Which point is corresponding to the reference point?
Reference image:
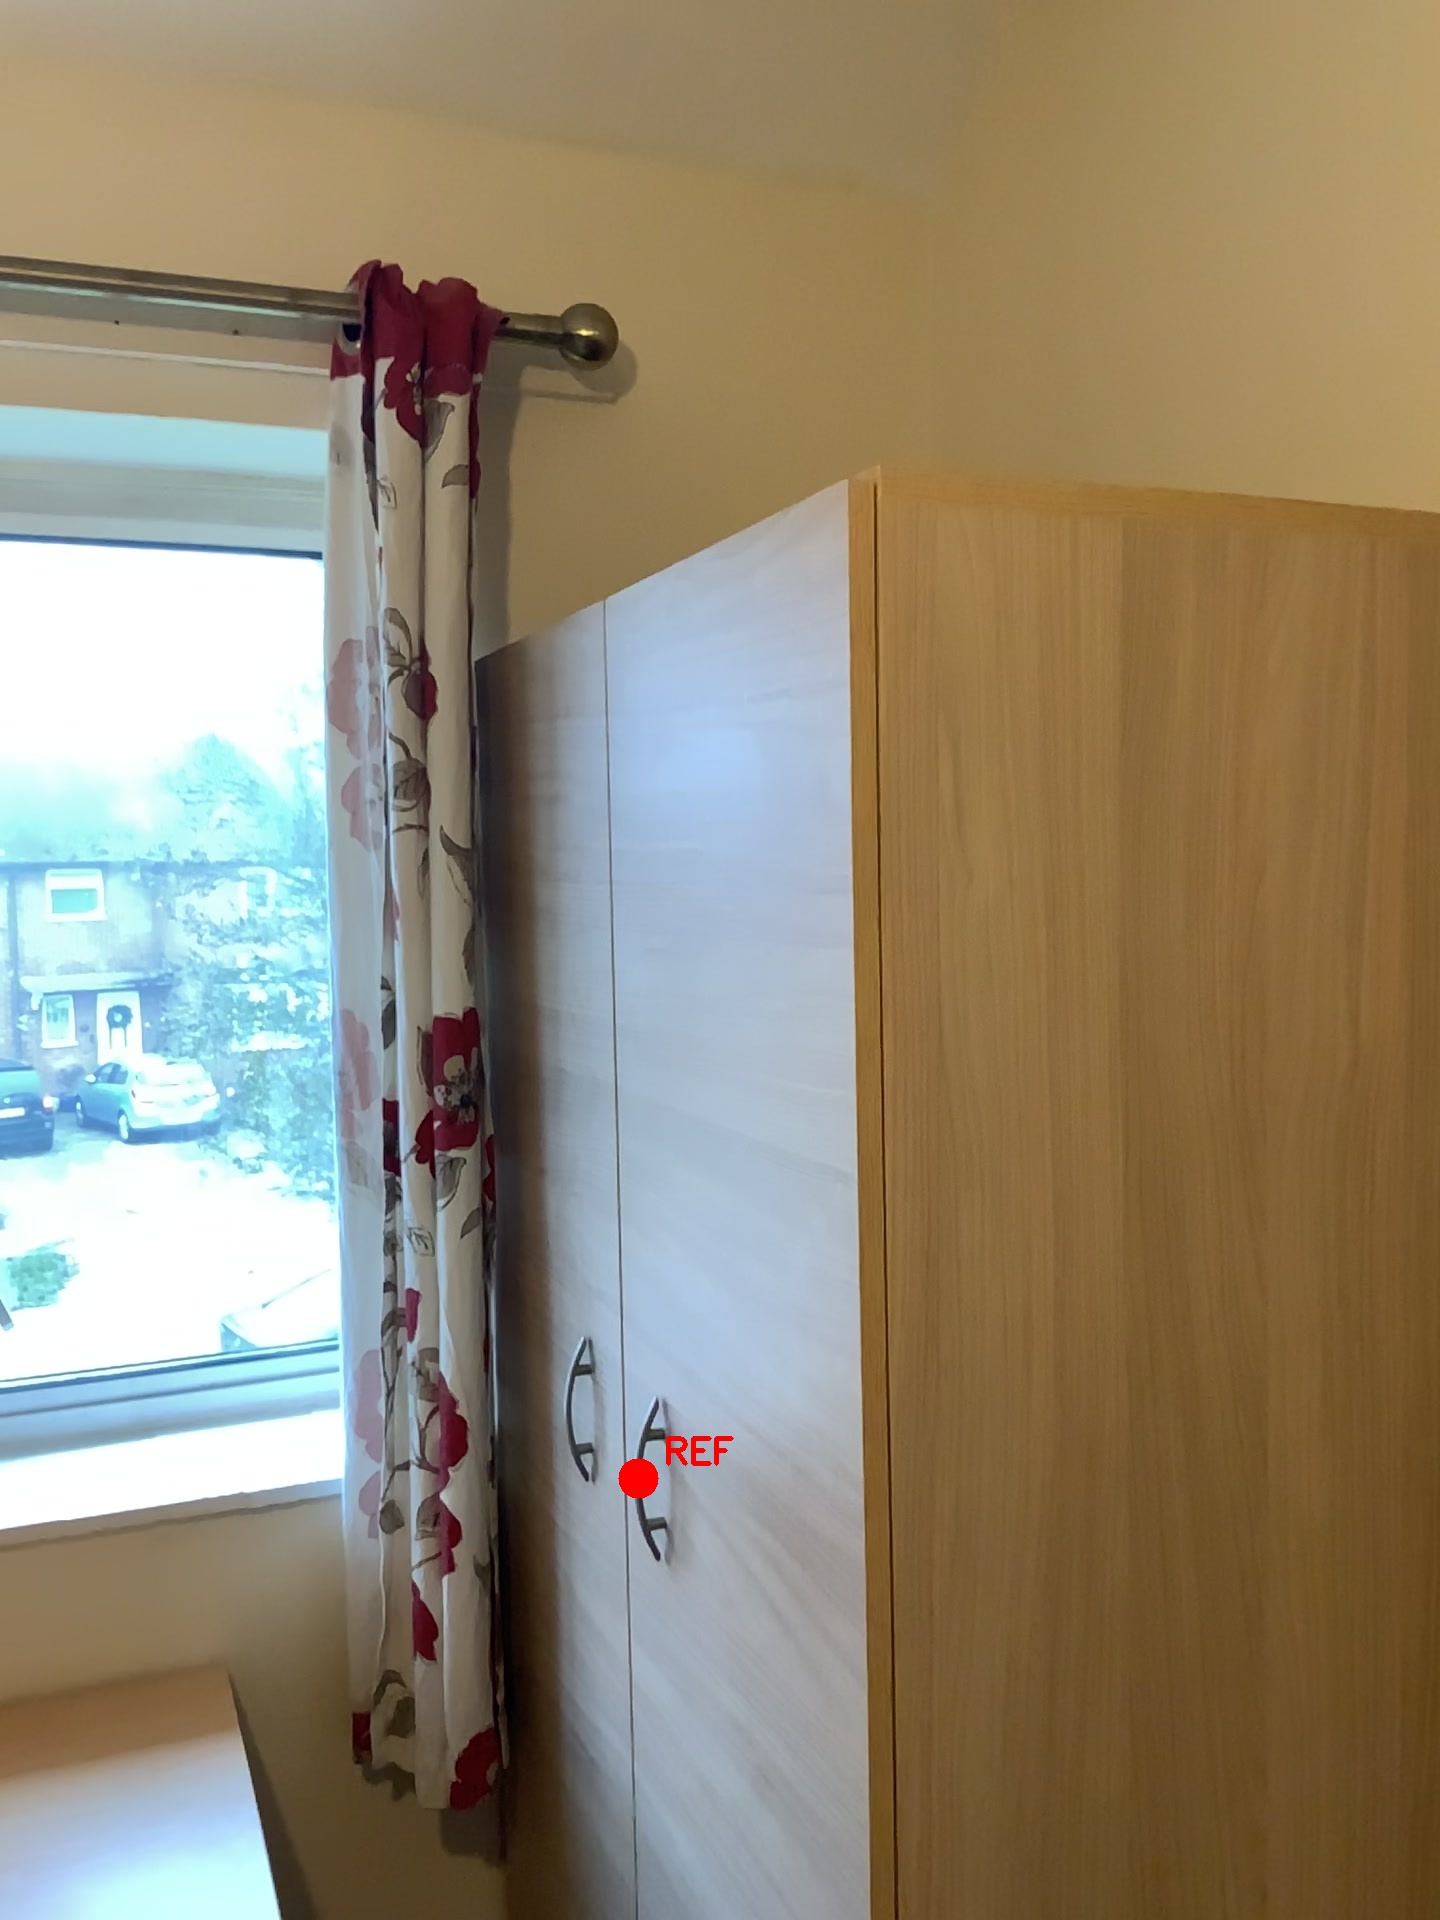
Option image:
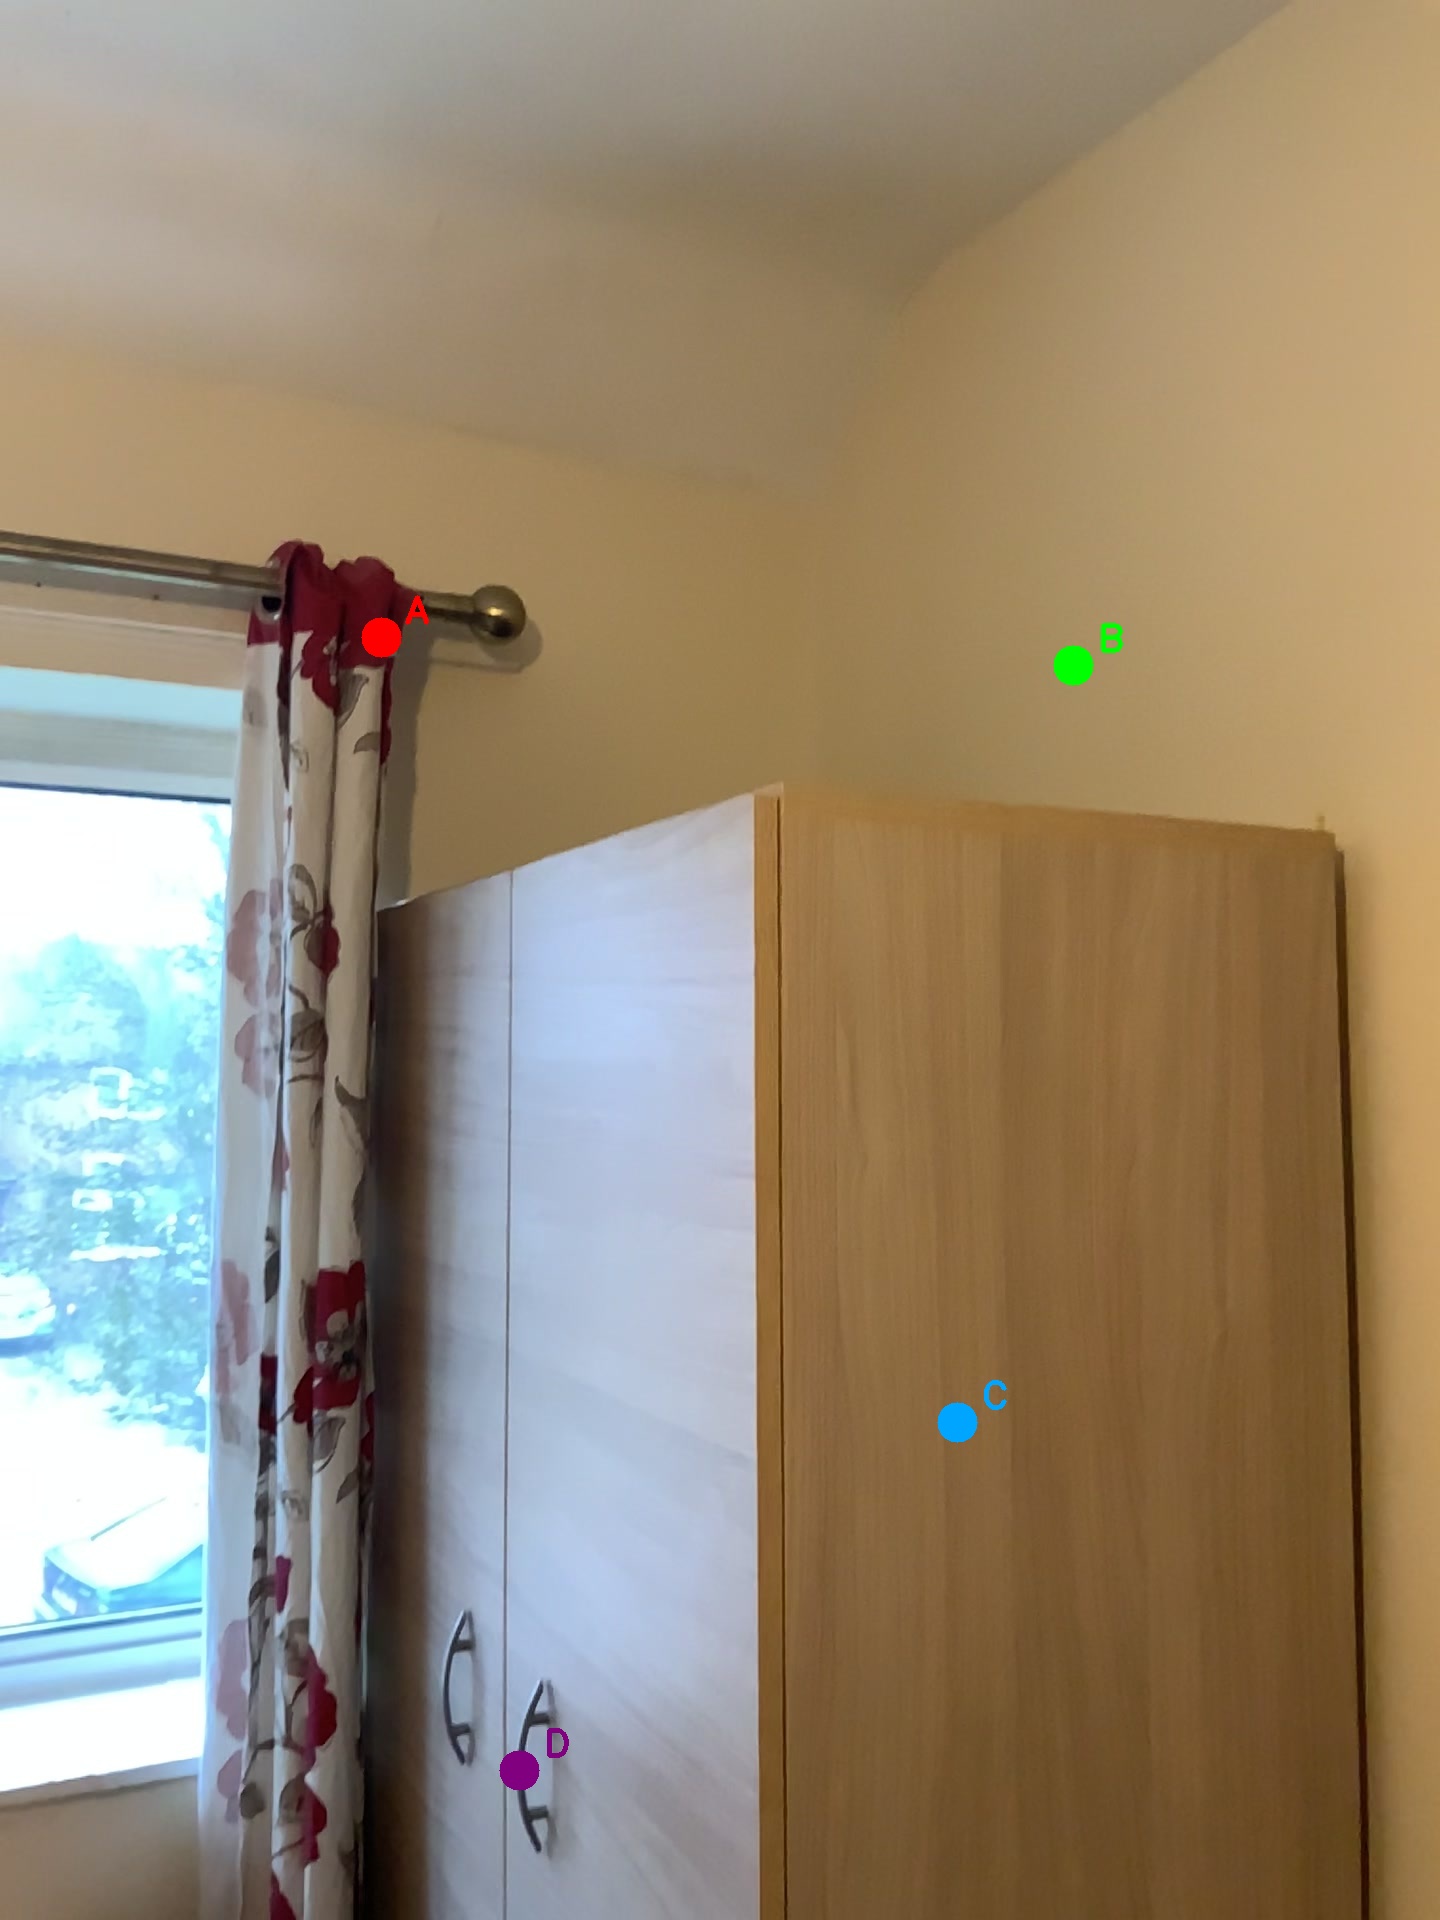
Choices:
Point A
Point B
Point C
Point D
Answer: (D)